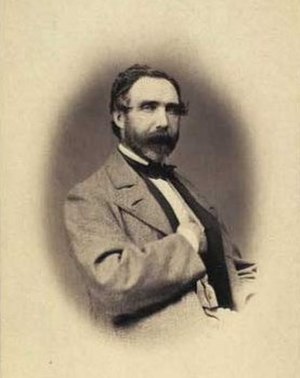
I.W. Tegner (litograf)
Isac Wilhelm Tegner var en dansk litograf, far til Vilhelm Tegner.